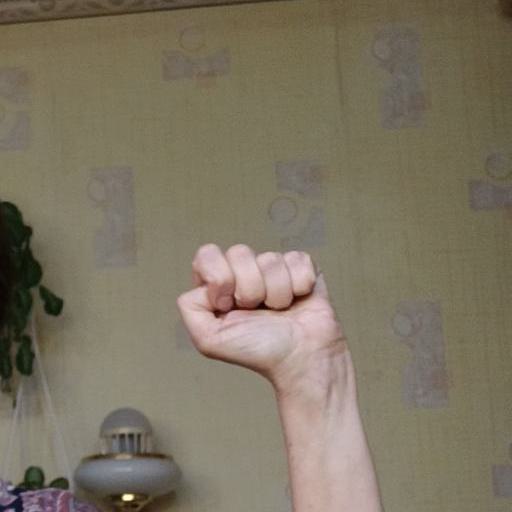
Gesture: fist